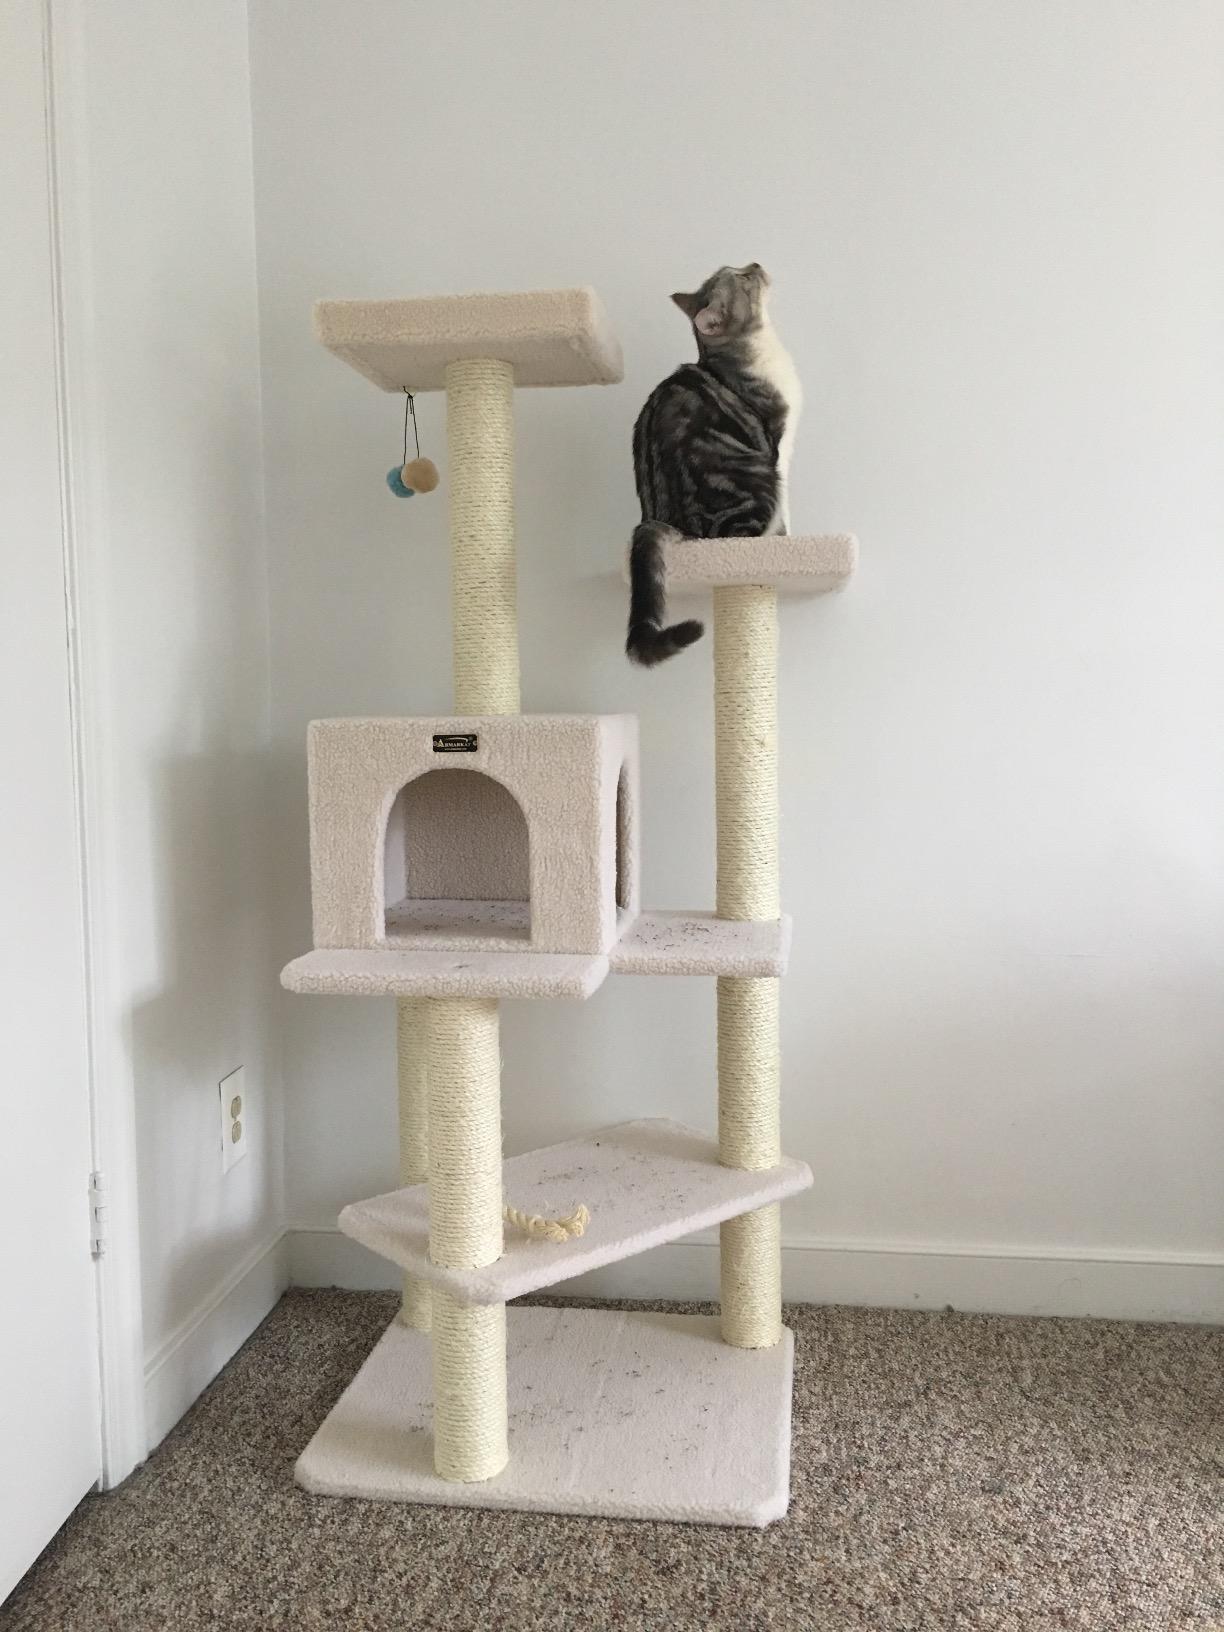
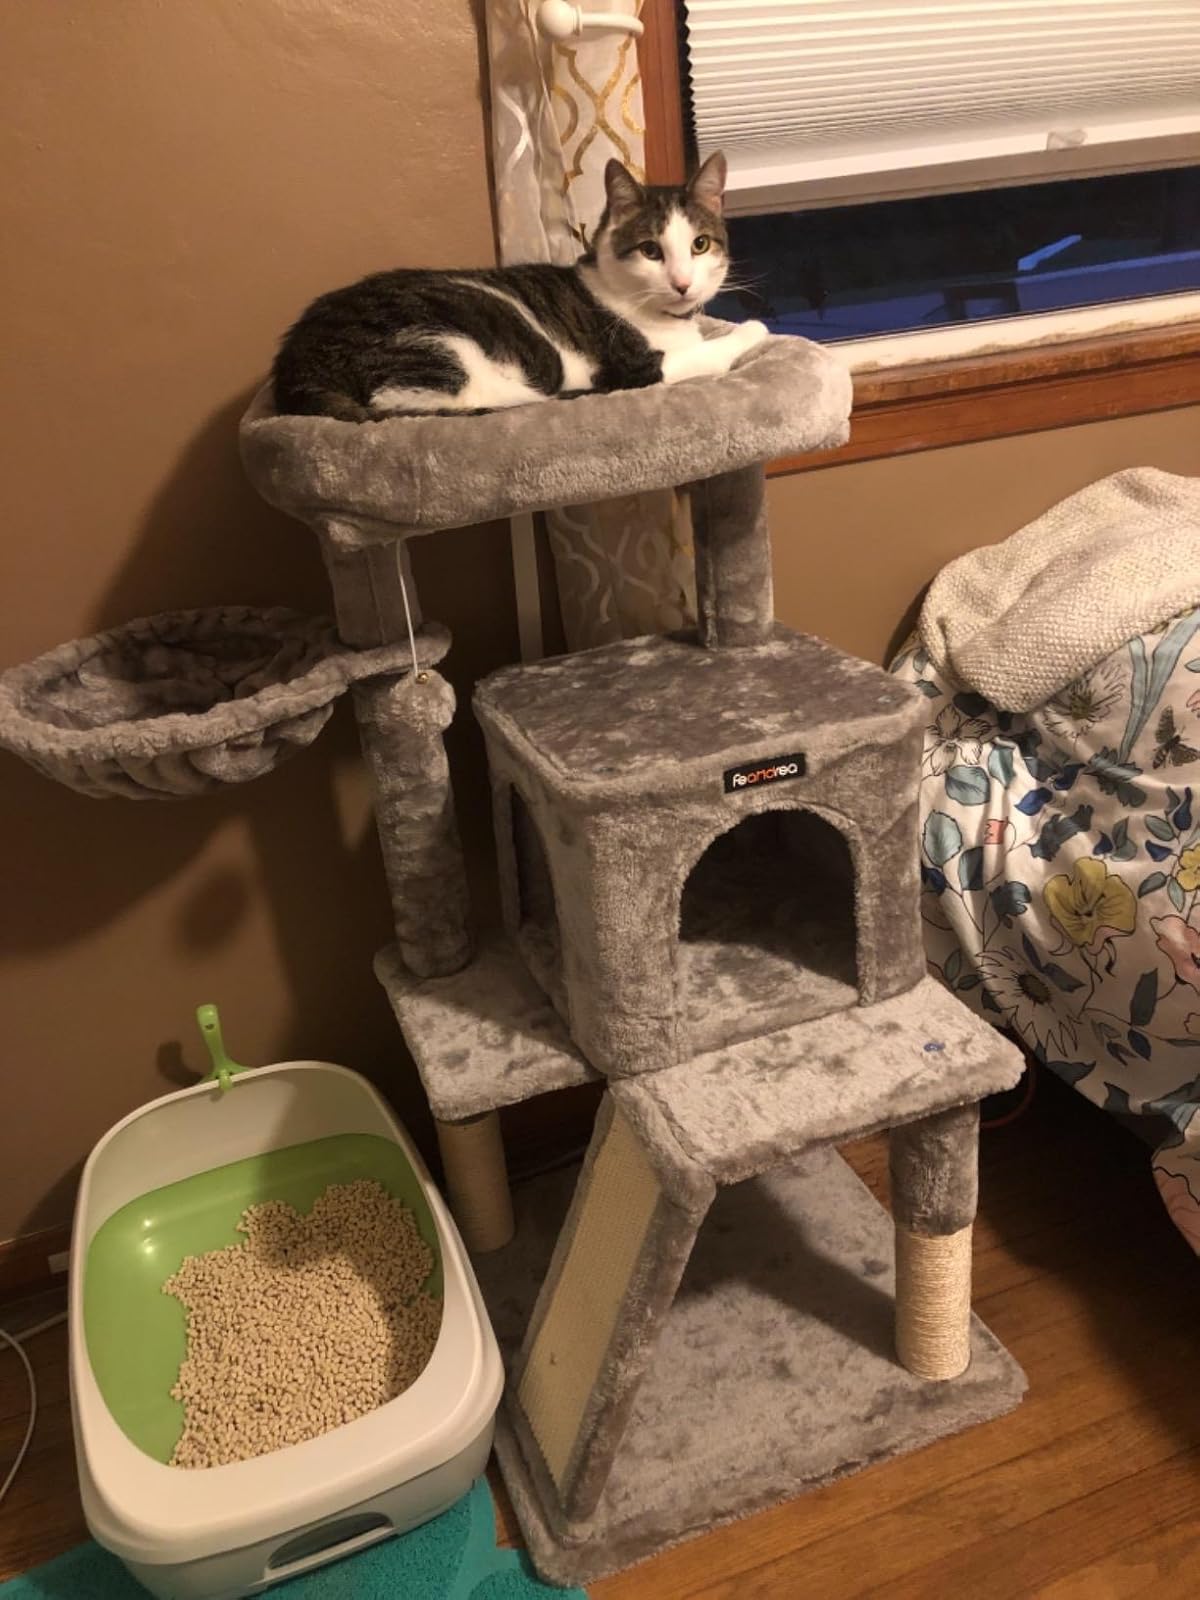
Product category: items_cat tree
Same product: no